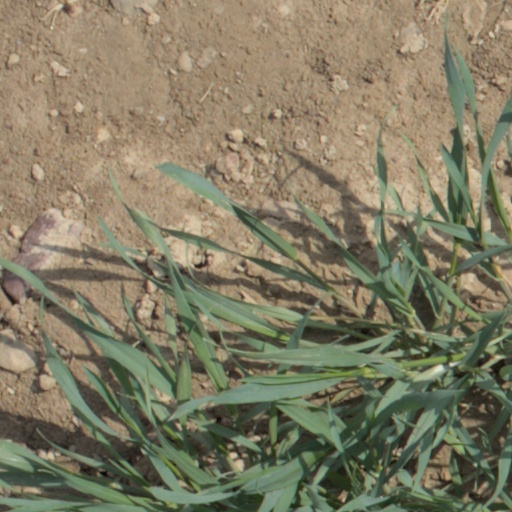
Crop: wheat